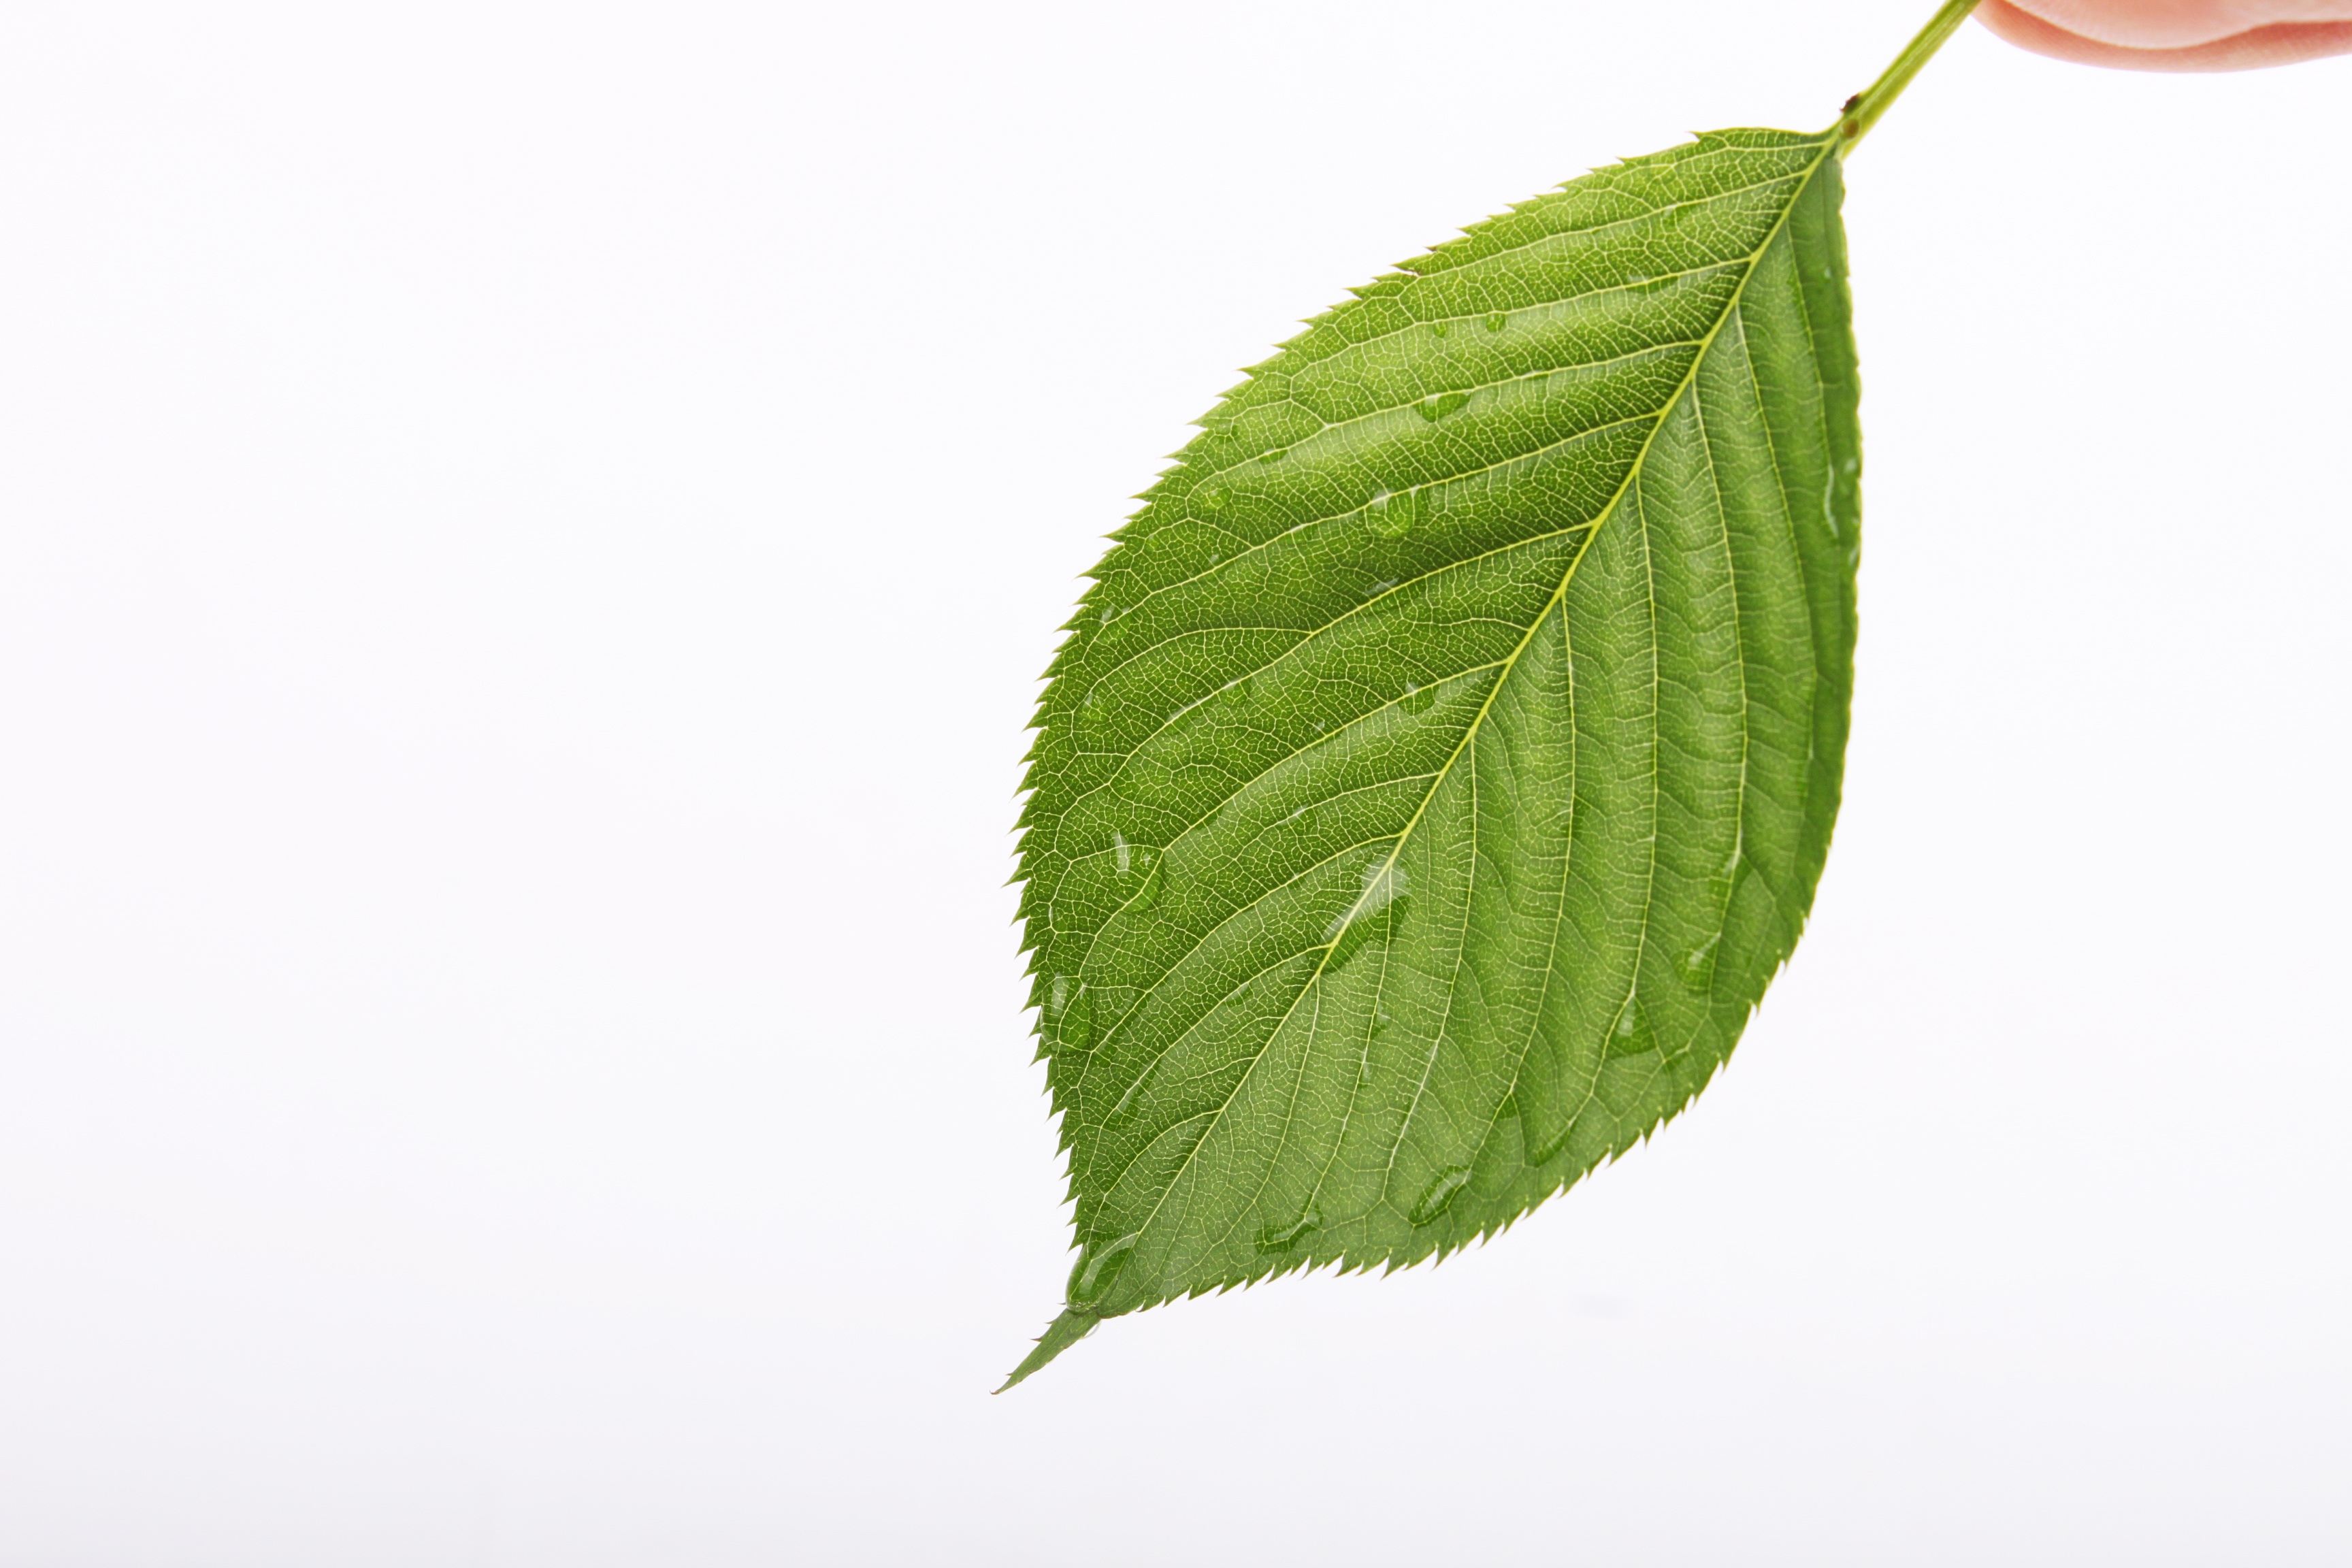
nature, branch, plant, leaf, flower, spring, green, produce, the leaves, flowering plant, plant stem, land plant